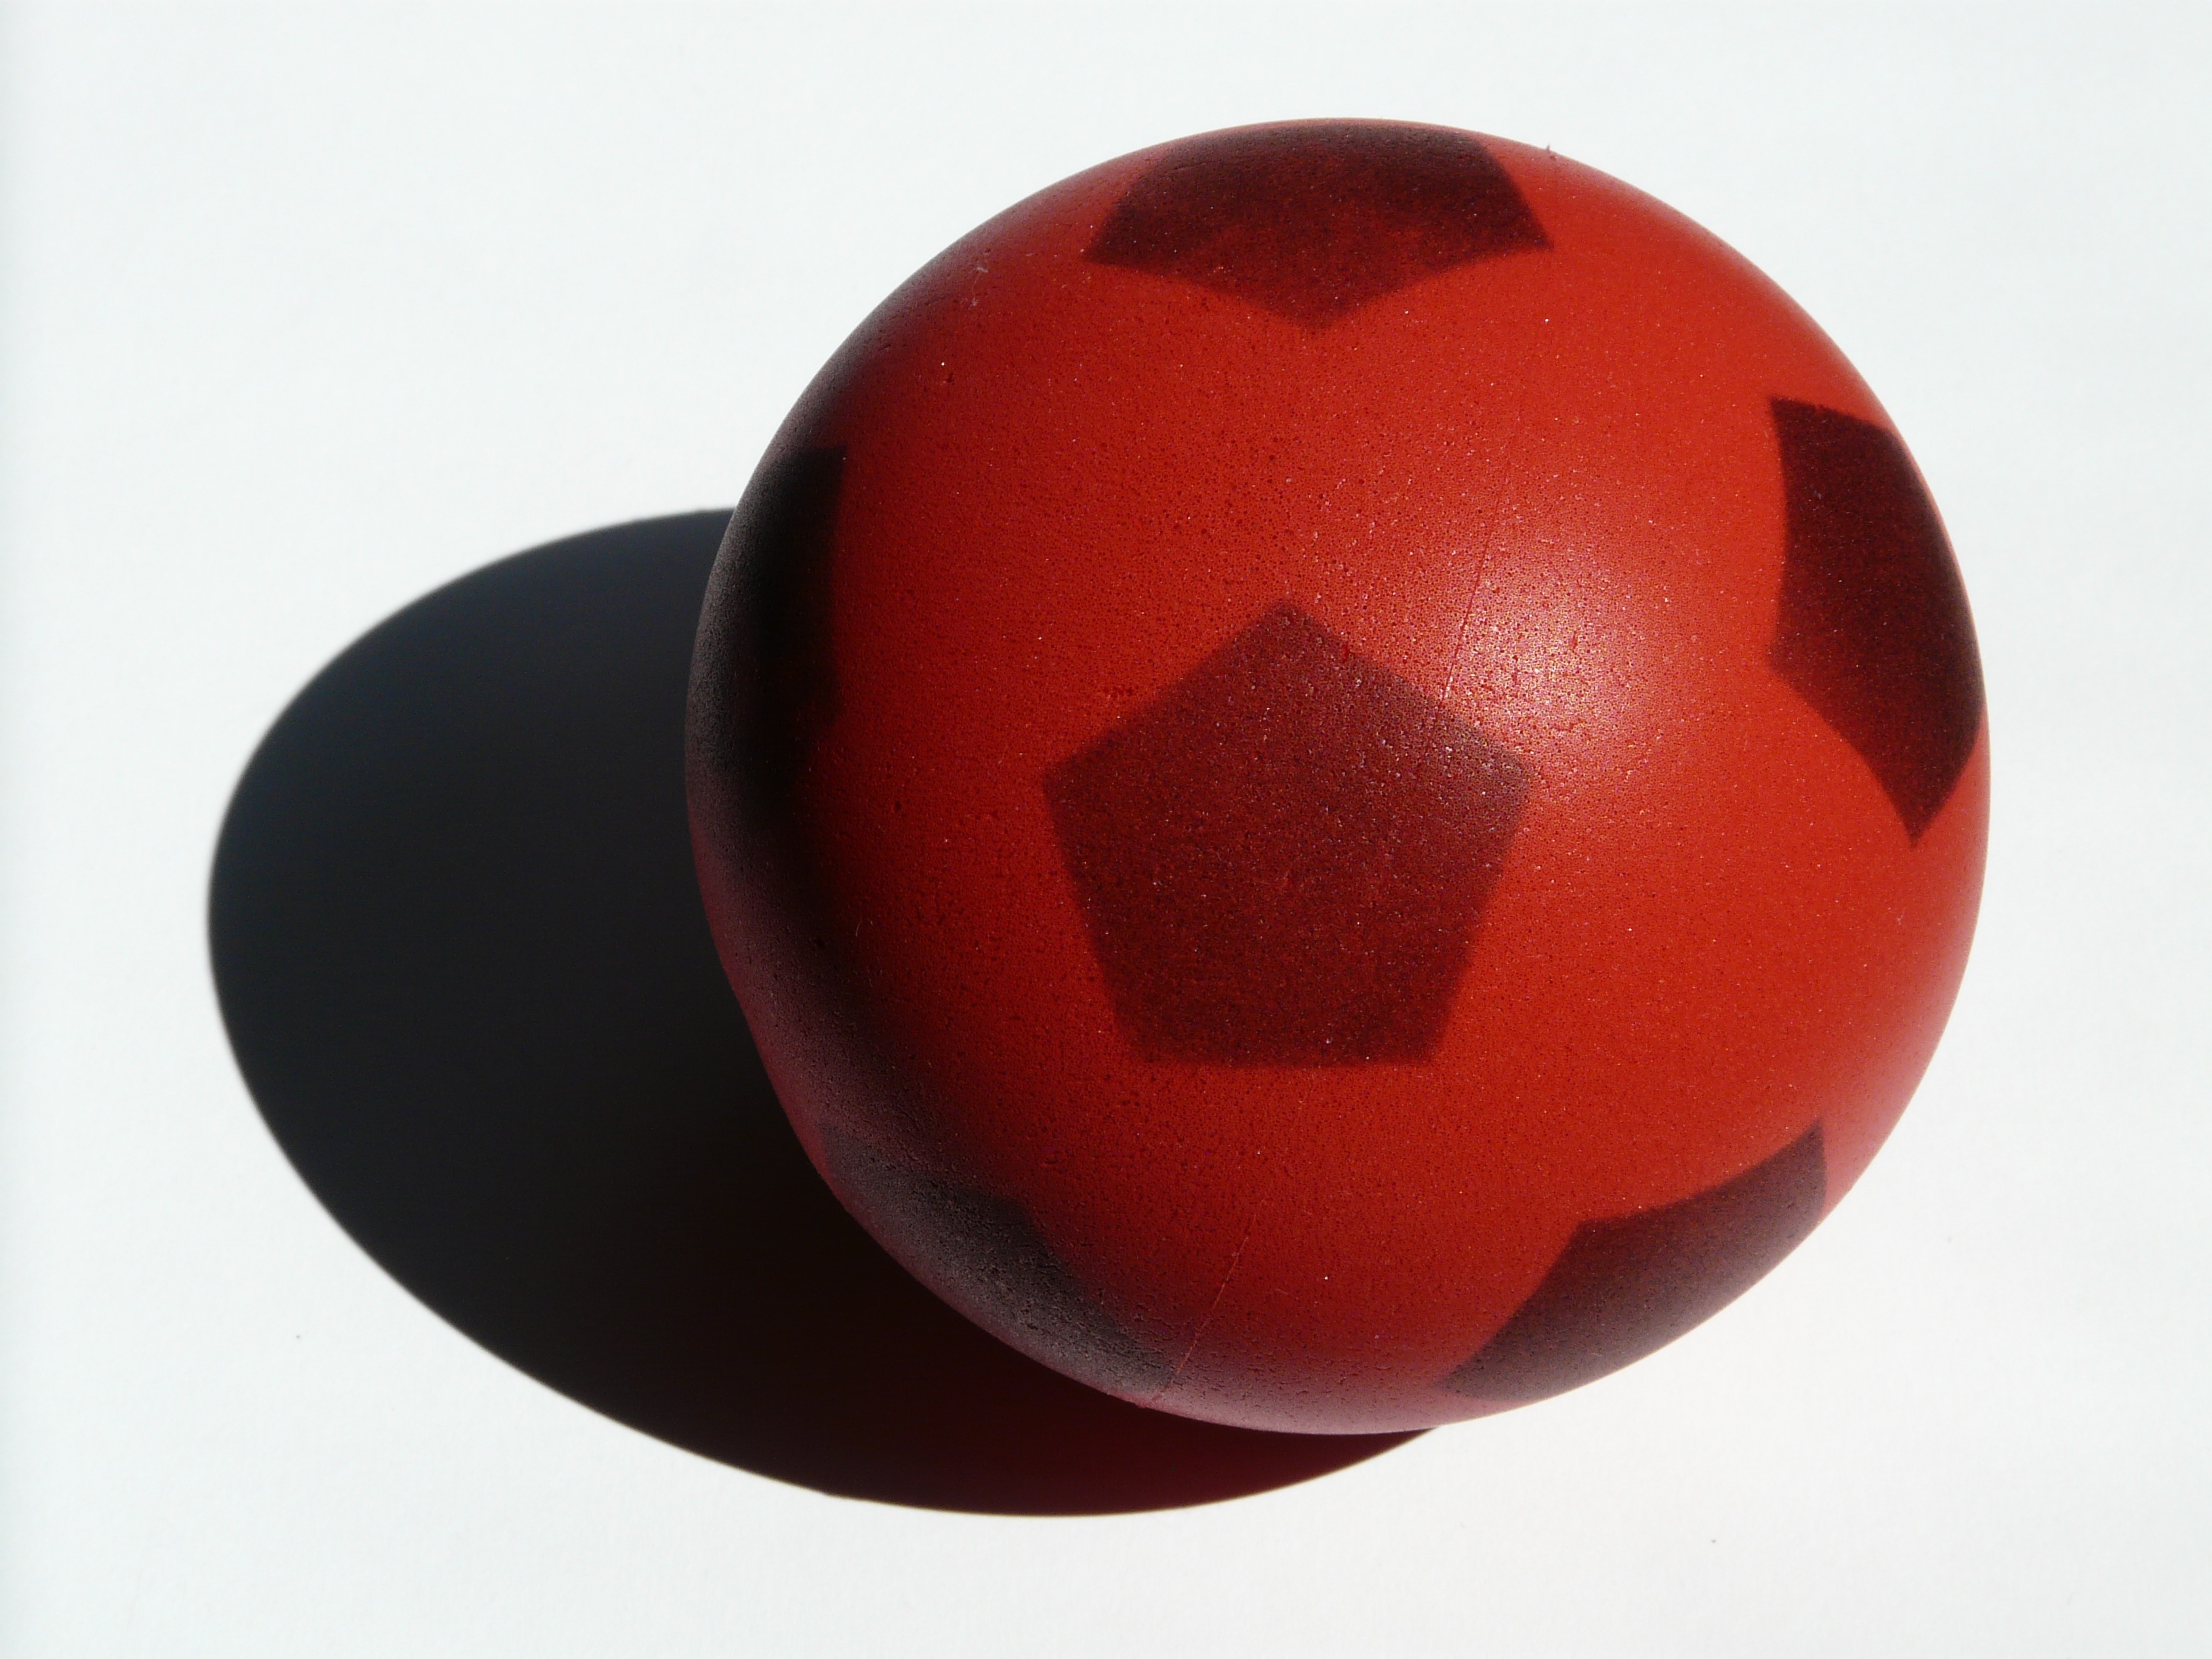
food, red, football, egg, sports equipment, ball, toys, sphere, soft, shape, children toys, softball, foam ball